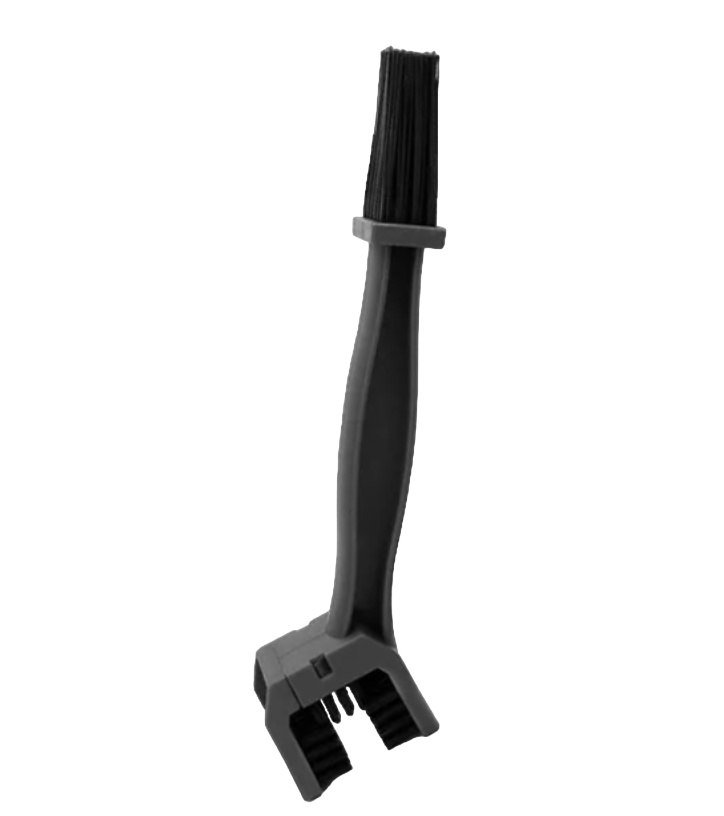
Motorrad Kettenreinigungsbürste
Die Motorrad Kettenreinigungsbürste: Effektives Werkzeug für gründliche Kettensäuberung und Wartung.
Brand: Titan Performance
Category: Vehicles & Parts > Vehicle Parts & Accessories > Vehicle Maintenance, Care & Decor > Vehicle Cleaning > Vehicle Carpet & Upholstery Cleaners > Carpet Cleaners